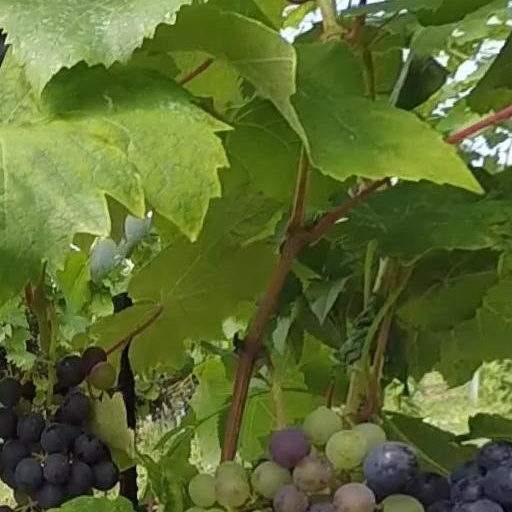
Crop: grape